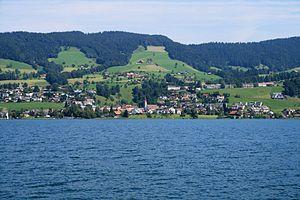
Oberägeri est une commune suisse du canton de Zoug.